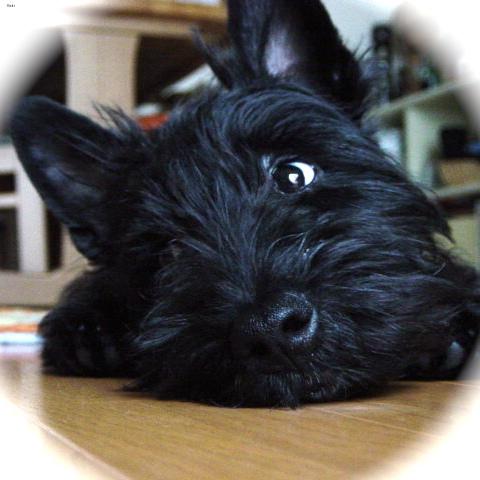
Breed: scottish terrier